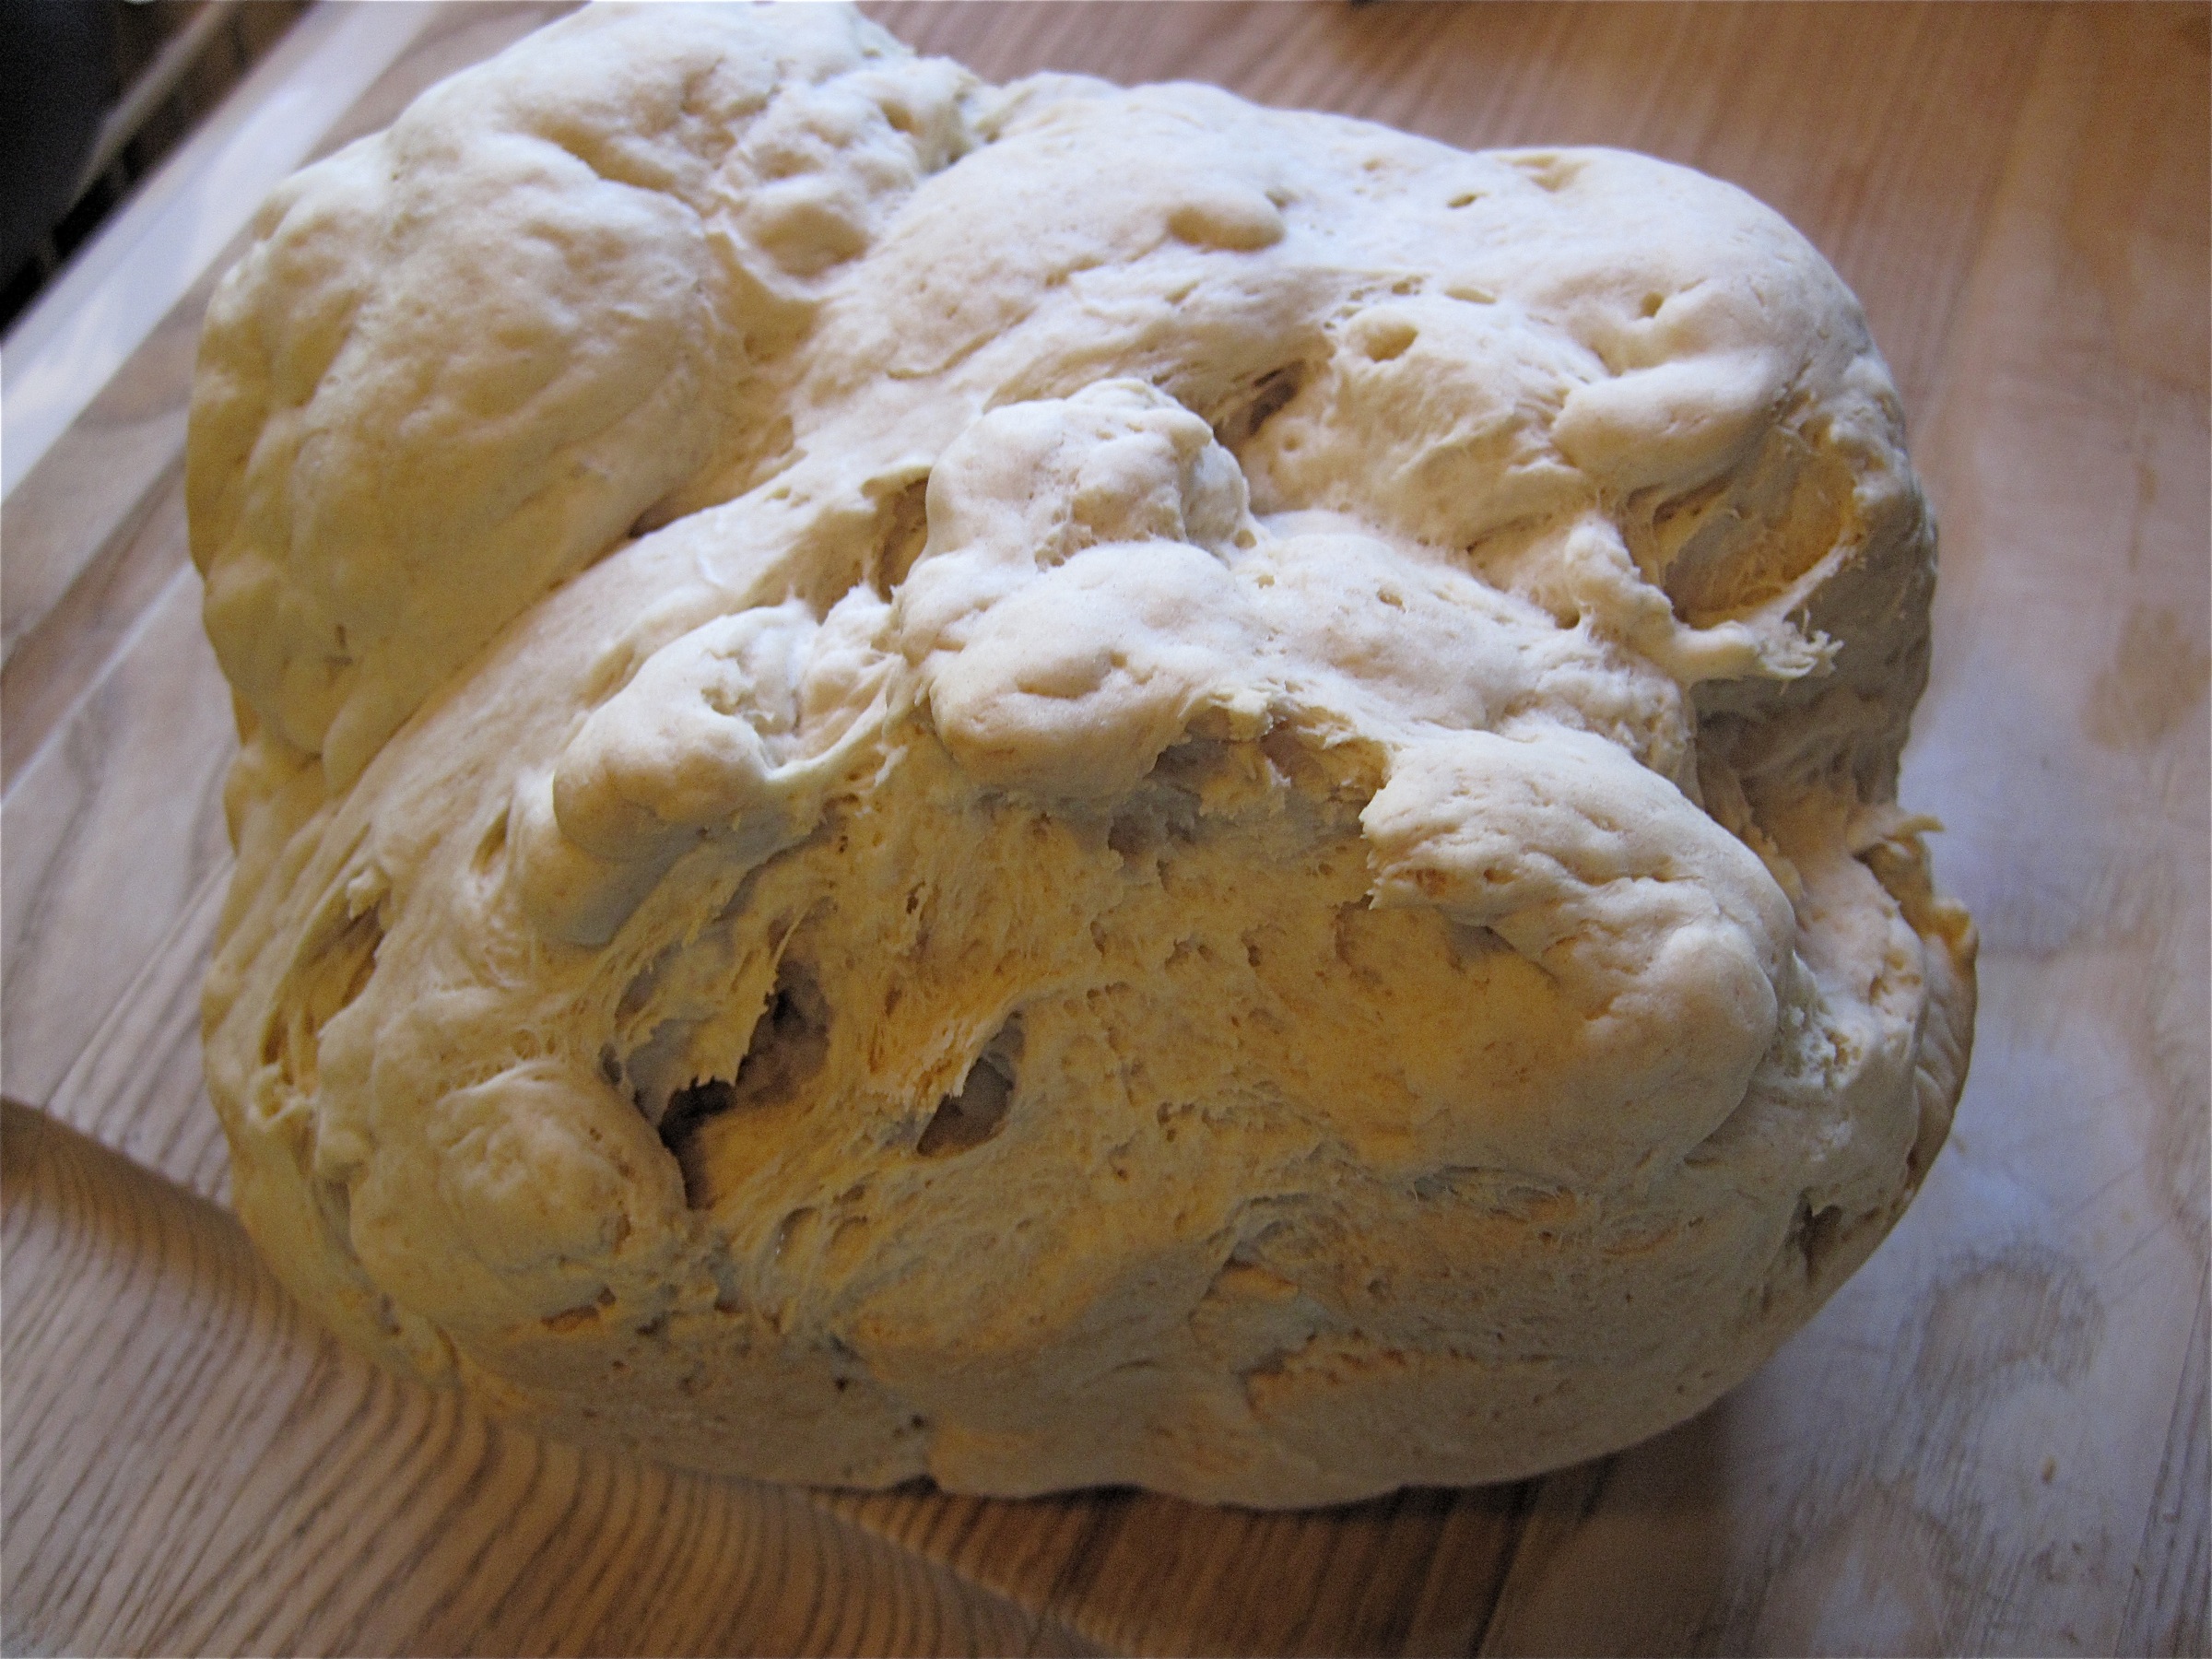
food, breakfast, baking, dessert, bread, dough, sourdough, icing, ciabatta, baked goods, buttercream, grass family, soda bread